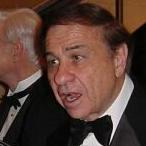
Age: 73